Titan (moon)

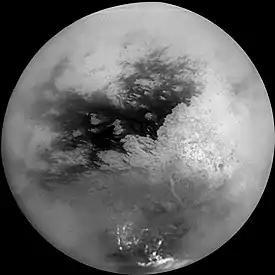
"Cassini" mosaic of Titan's equatorial dark regions, including the vast dune fields.

Following the "Voyager" flybys, Titan was confirmed to have an atmosphere capable of supporting liquid hydrocarbons on its surface. However, the first tentative detection only came in 1995, when data from the Hubble Space Telescope and radar observations suggested expansive hydrocarbon lakes, seas, or oceans. The existence of liquid hydrocarbons on Titan was finally confirmed in situ by the "Cassini" orbiter, with the "Cassini" mission team announcing "definitive evidence of the presence of lakes filled with liquid methane on Saturn's moon Titan" in January 2007.